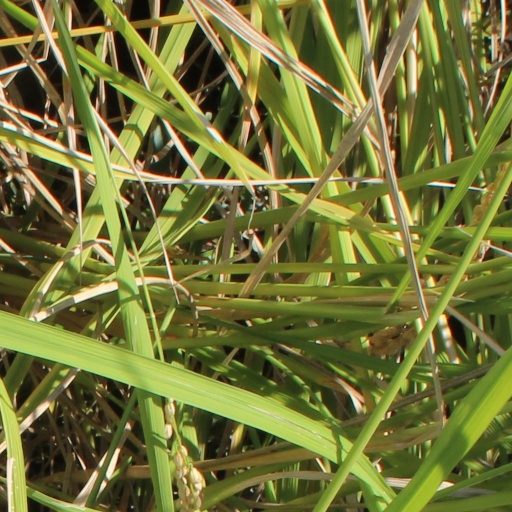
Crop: rice